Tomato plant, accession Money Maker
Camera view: vertical (180 deg); turntable rotation: 210 degrees
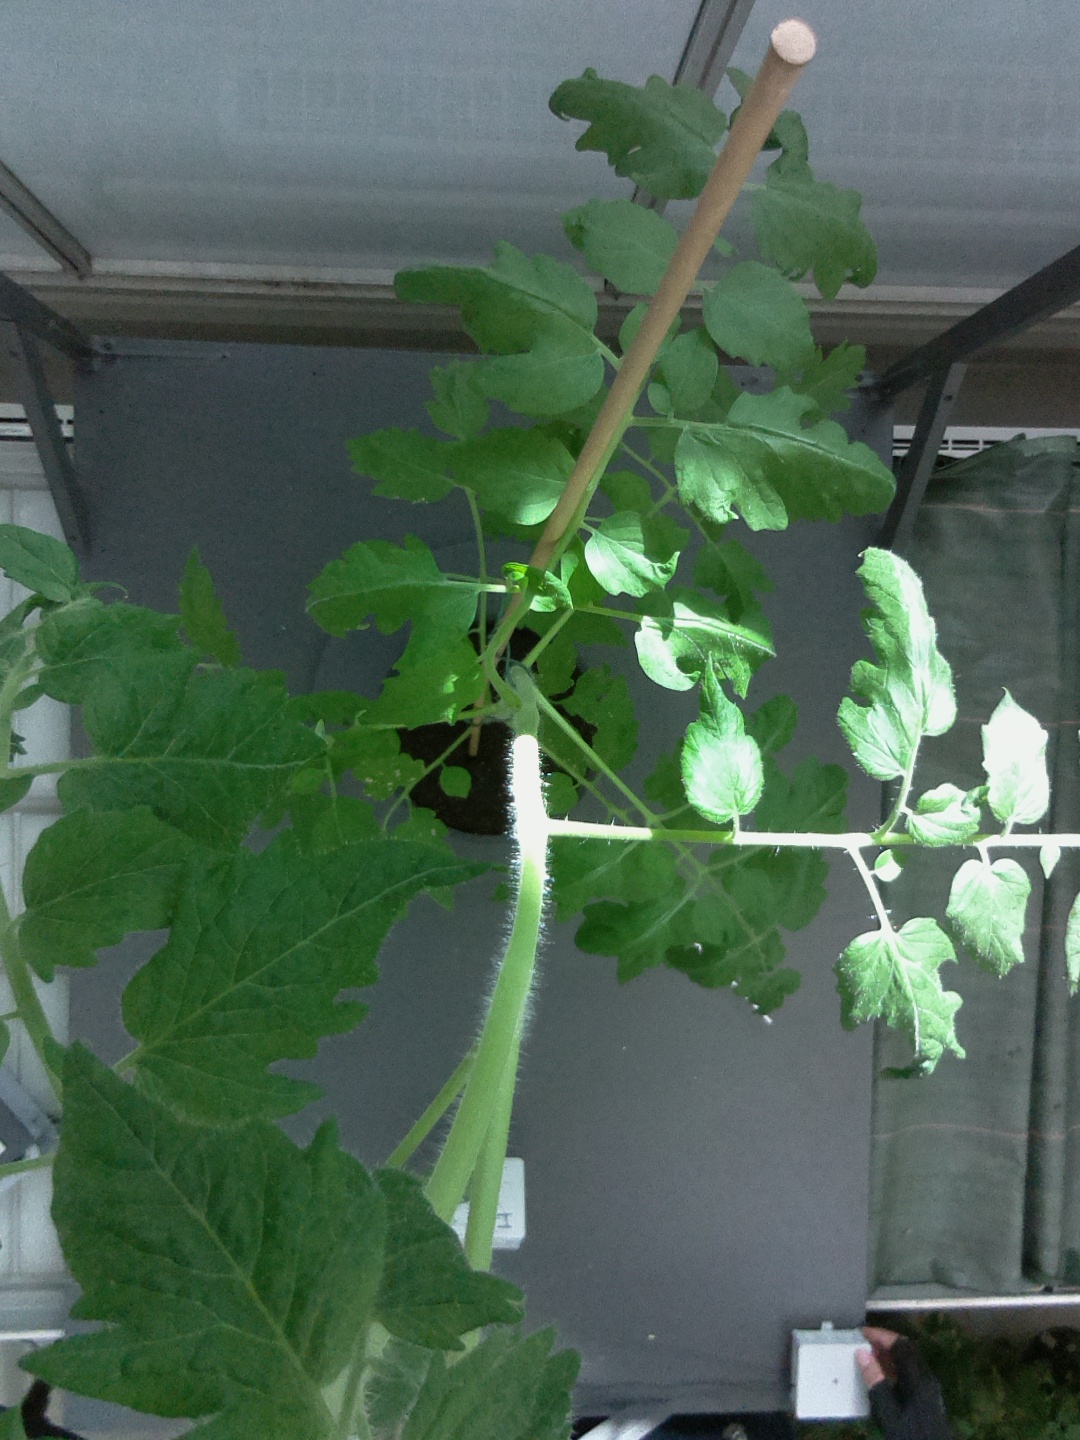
BBCH growth stage 52: 2 inflorescences visible